Bacterioplankton counting methods

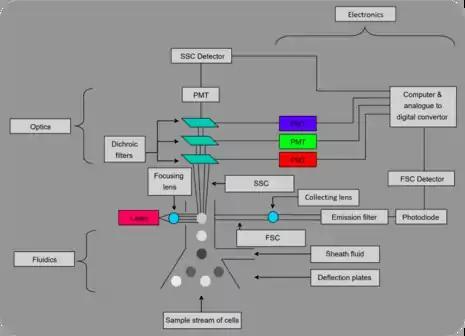
The inner working of a flow cytometer

Flow cytometric analysis (or, flow cytometry) is a common procedure in many clinical applications. However, despite its discovery more than three decades ago, its adoption by aquatic microbial ecology in enumeration of bacterioplankton, has been relatively slow. Its use is yet to surpass epifluorescence microscopy. Despite both abundance estimation techniques being relatively accurate, flow cytometry is less prone to human error, more precise, pertains a higher resolution and is capable of examining tens of thousands of cells in a matter of minutes. Flow cytometry is also able to provide information regarding size, activity and morphology of cells besides abundance of cells.